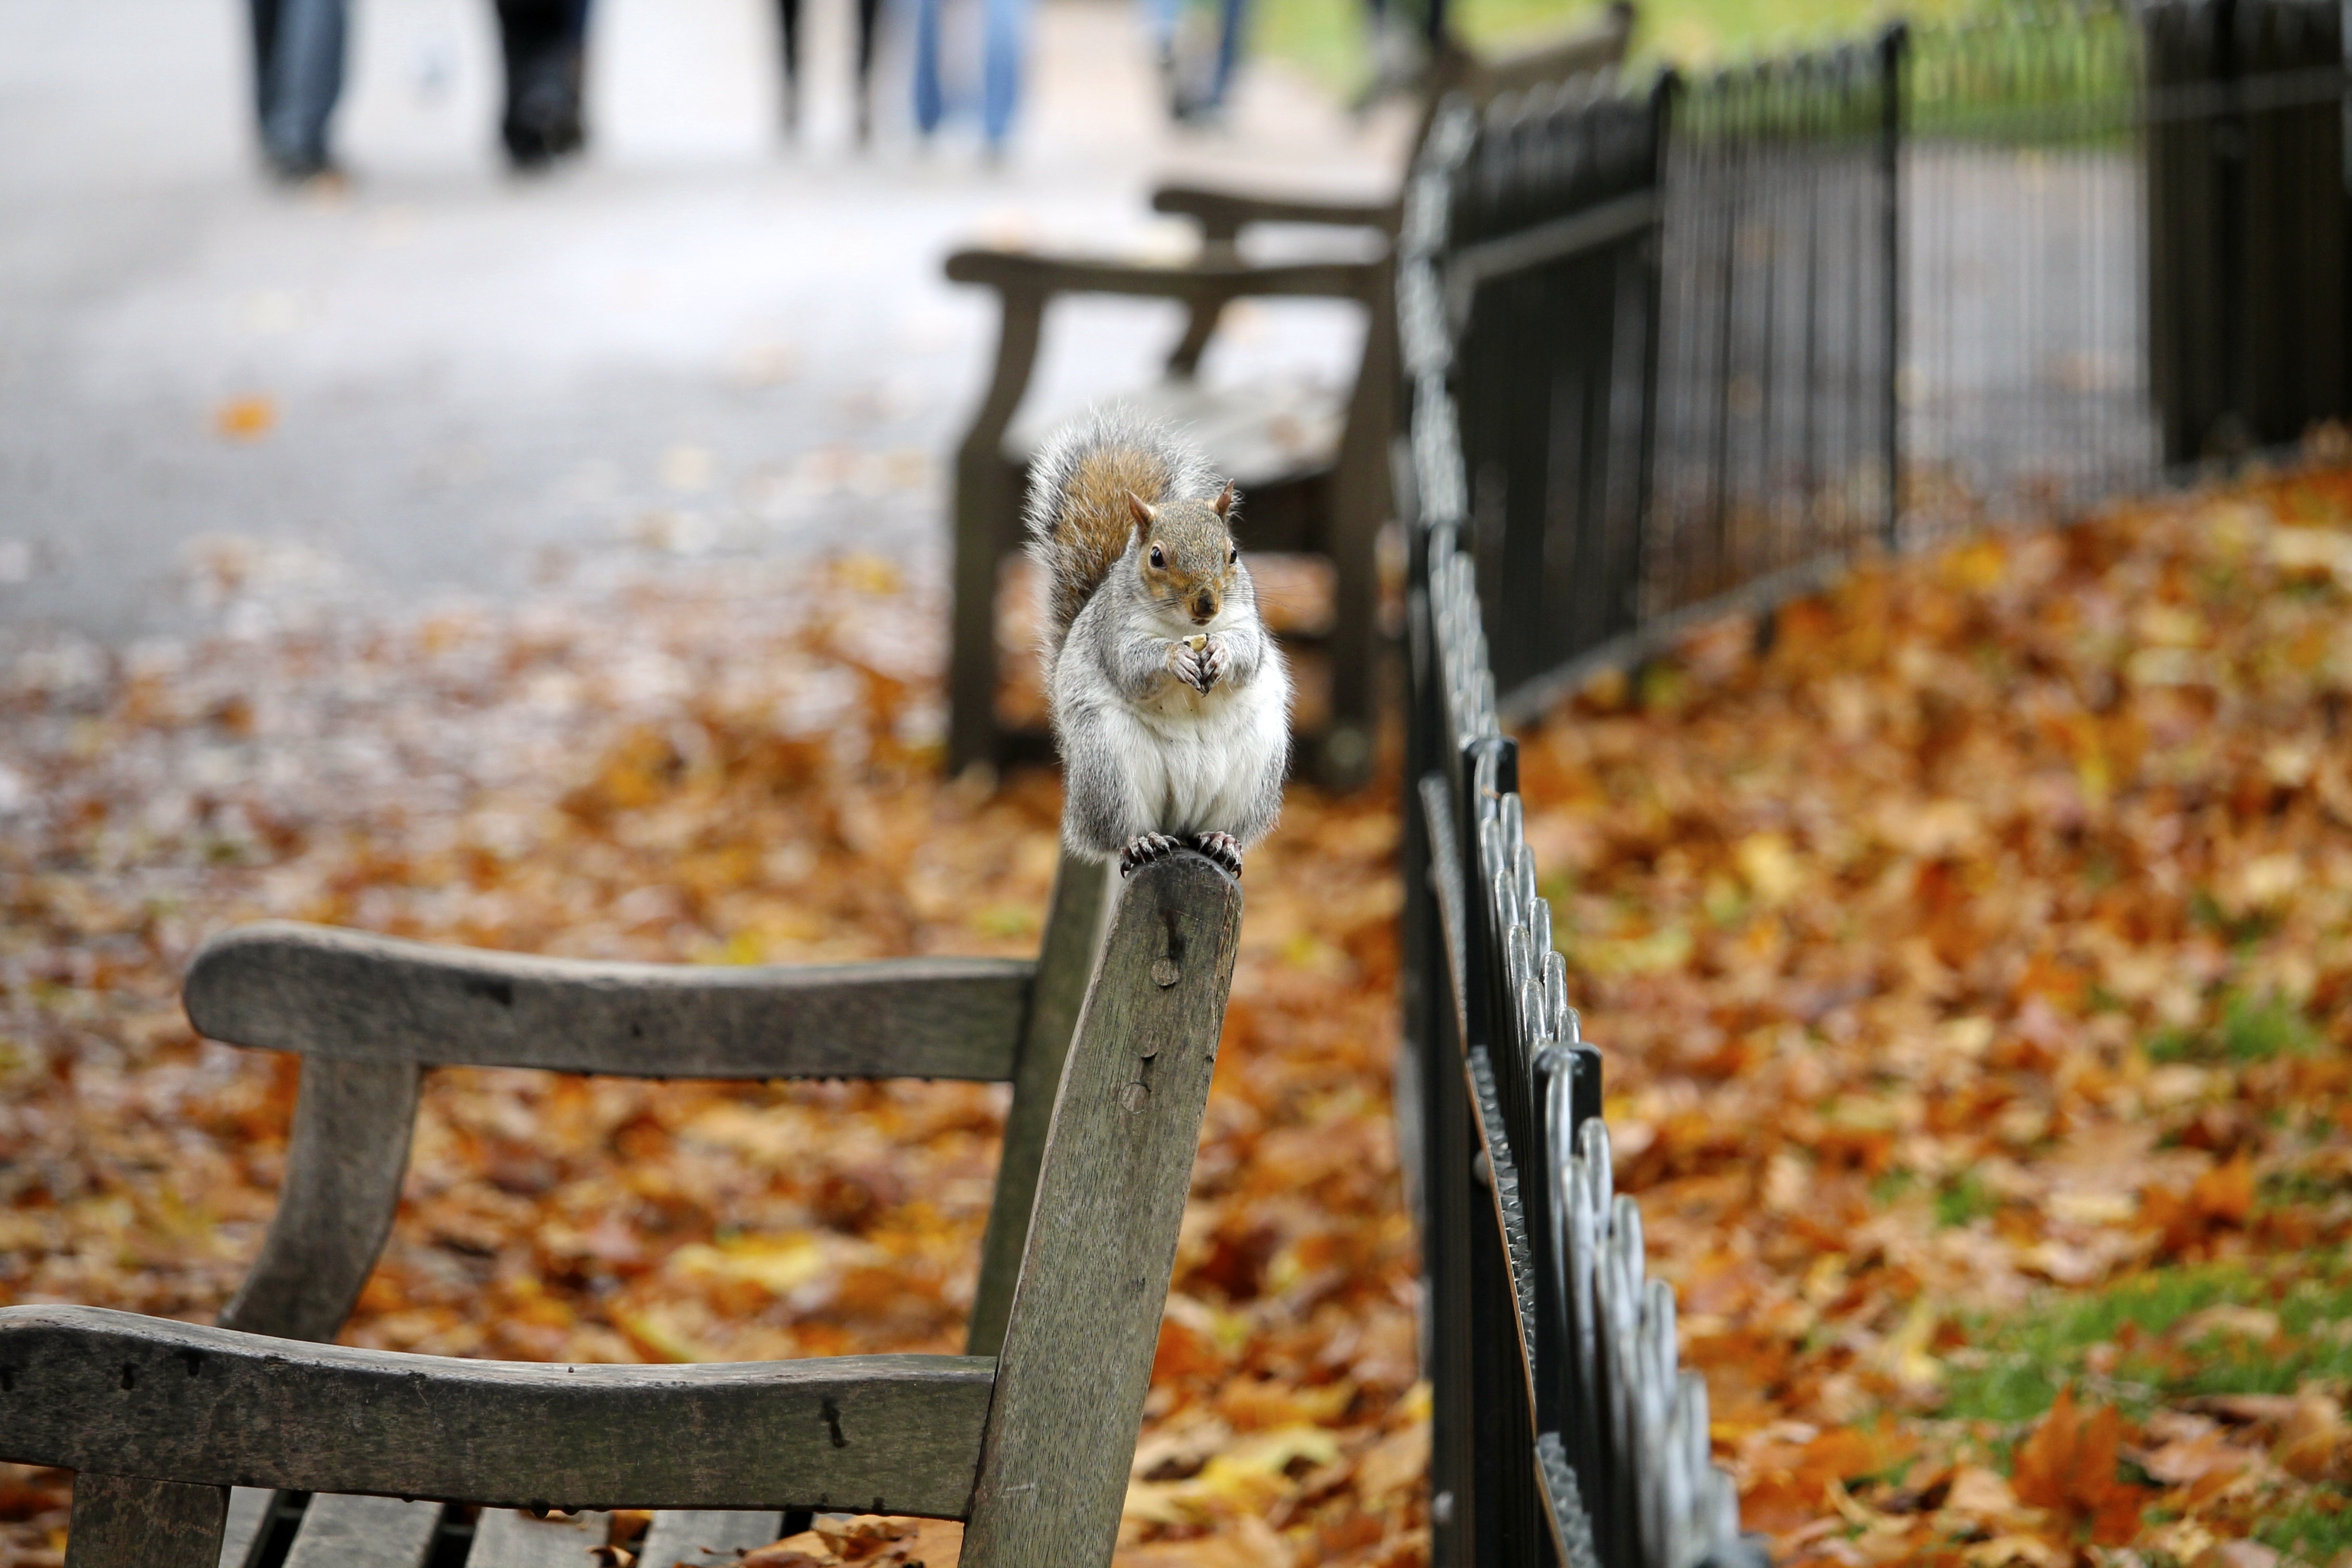
bench, leaf, animal, wild, spring, autumn, park, season, leaves, chipmunk